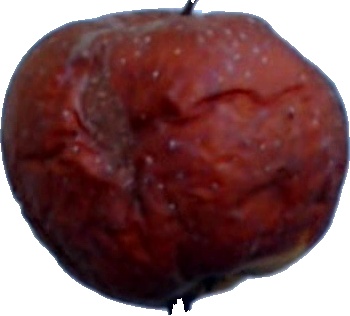
Label: apple_rotten_1